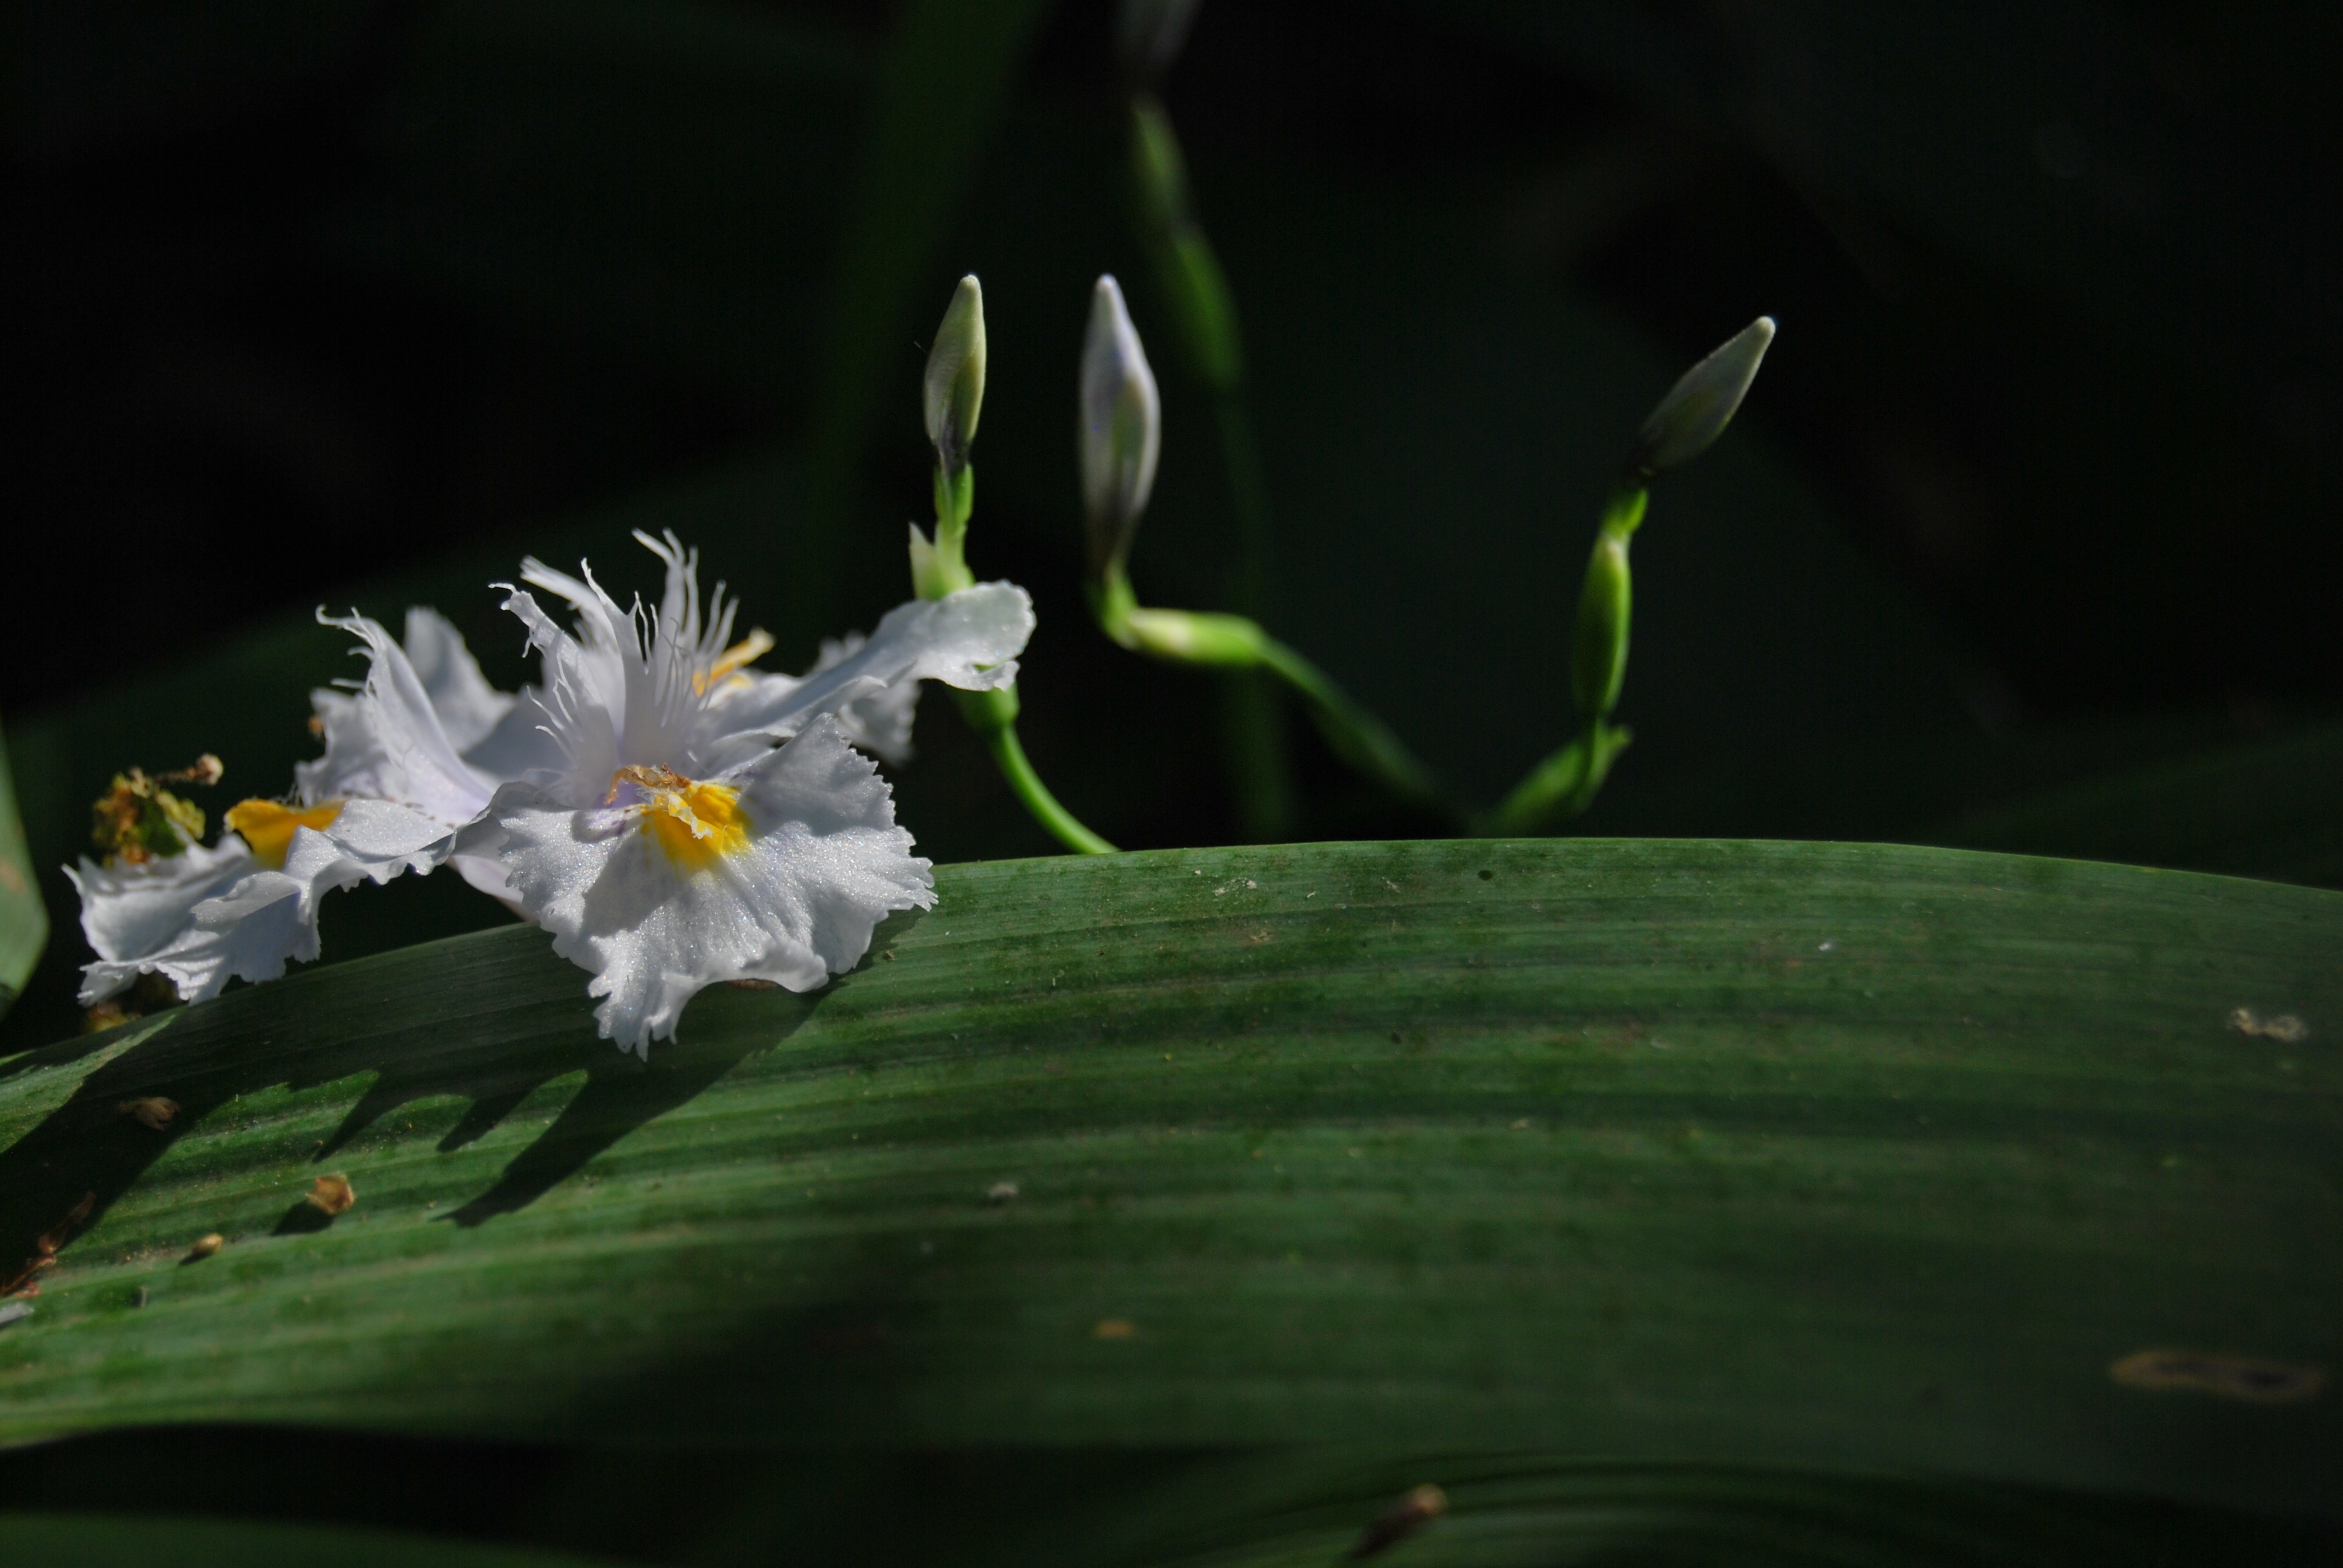
nature, plant, white, leaf, flower, petal, bloom, green, botany, flora, close up, iris, macro photography, flowering plant, african iris, dietes, plant stem, land plant